Redcliffe Padres

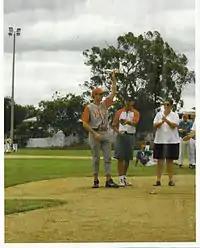
Geoff Sharpe holds the B-Grade trophy at Holloway Field

The 2001–2002 season was the most successful year since the club had been formed ten years ago, with President Terry King and A-Grade coaches Phil Schramm and Glen Brockie, two premierships were won in both Major B (second division) and Minor A (fourth division). The club fielded four senior and sixteen junior teams, making it the largest club in Queensland that year. Before the start of the season, the club's storage shed, a chicken shed used for the local Redcliffe Show, was set on fire by an arsonist with the club losing all but a single junior kitbag. That season the club also improved facilities at Redcliffe Showgrounds were the club was based by adding netting to the batting cages and having a PA system installed. The club was awarded four Greater Brisbane League semi-finals and the Northside junior grand finals.